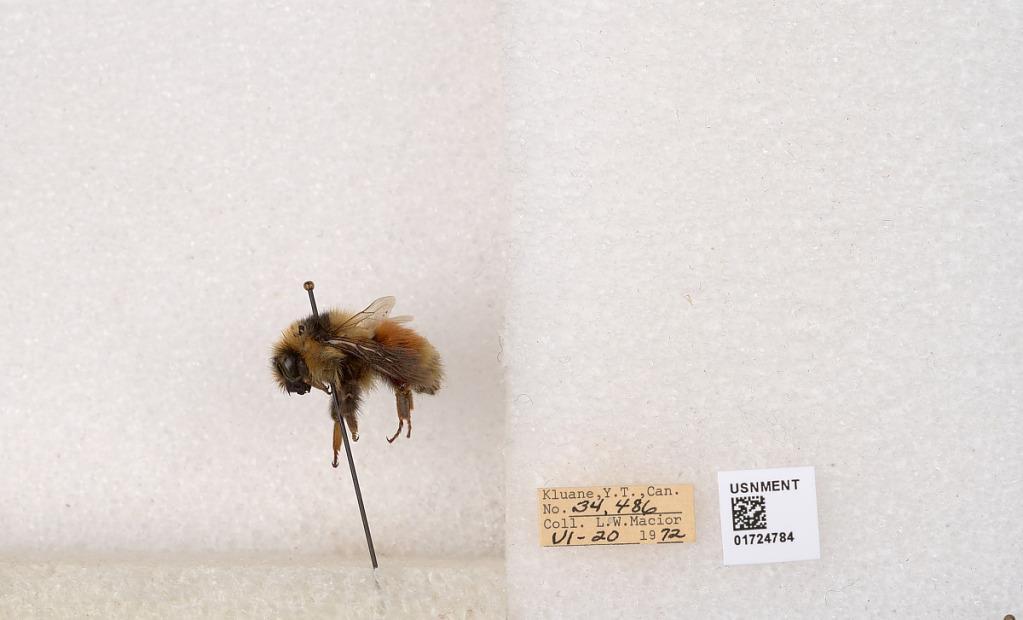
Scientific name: Bombus (Pyrobombus) sylvicola Kirby
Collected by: L. Macior
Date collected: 1972-6-20
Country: Canada
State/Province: Yukon Territory
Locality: Kluane National Park and Reserve
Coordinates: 60.7493, -139.504